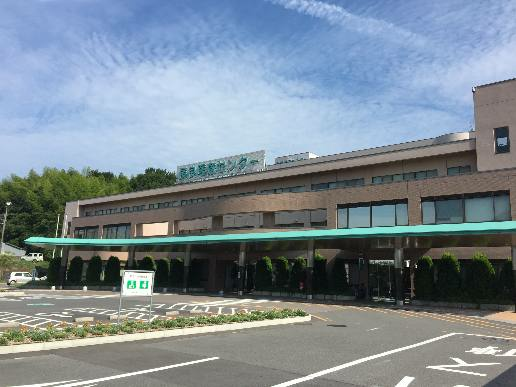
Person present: No